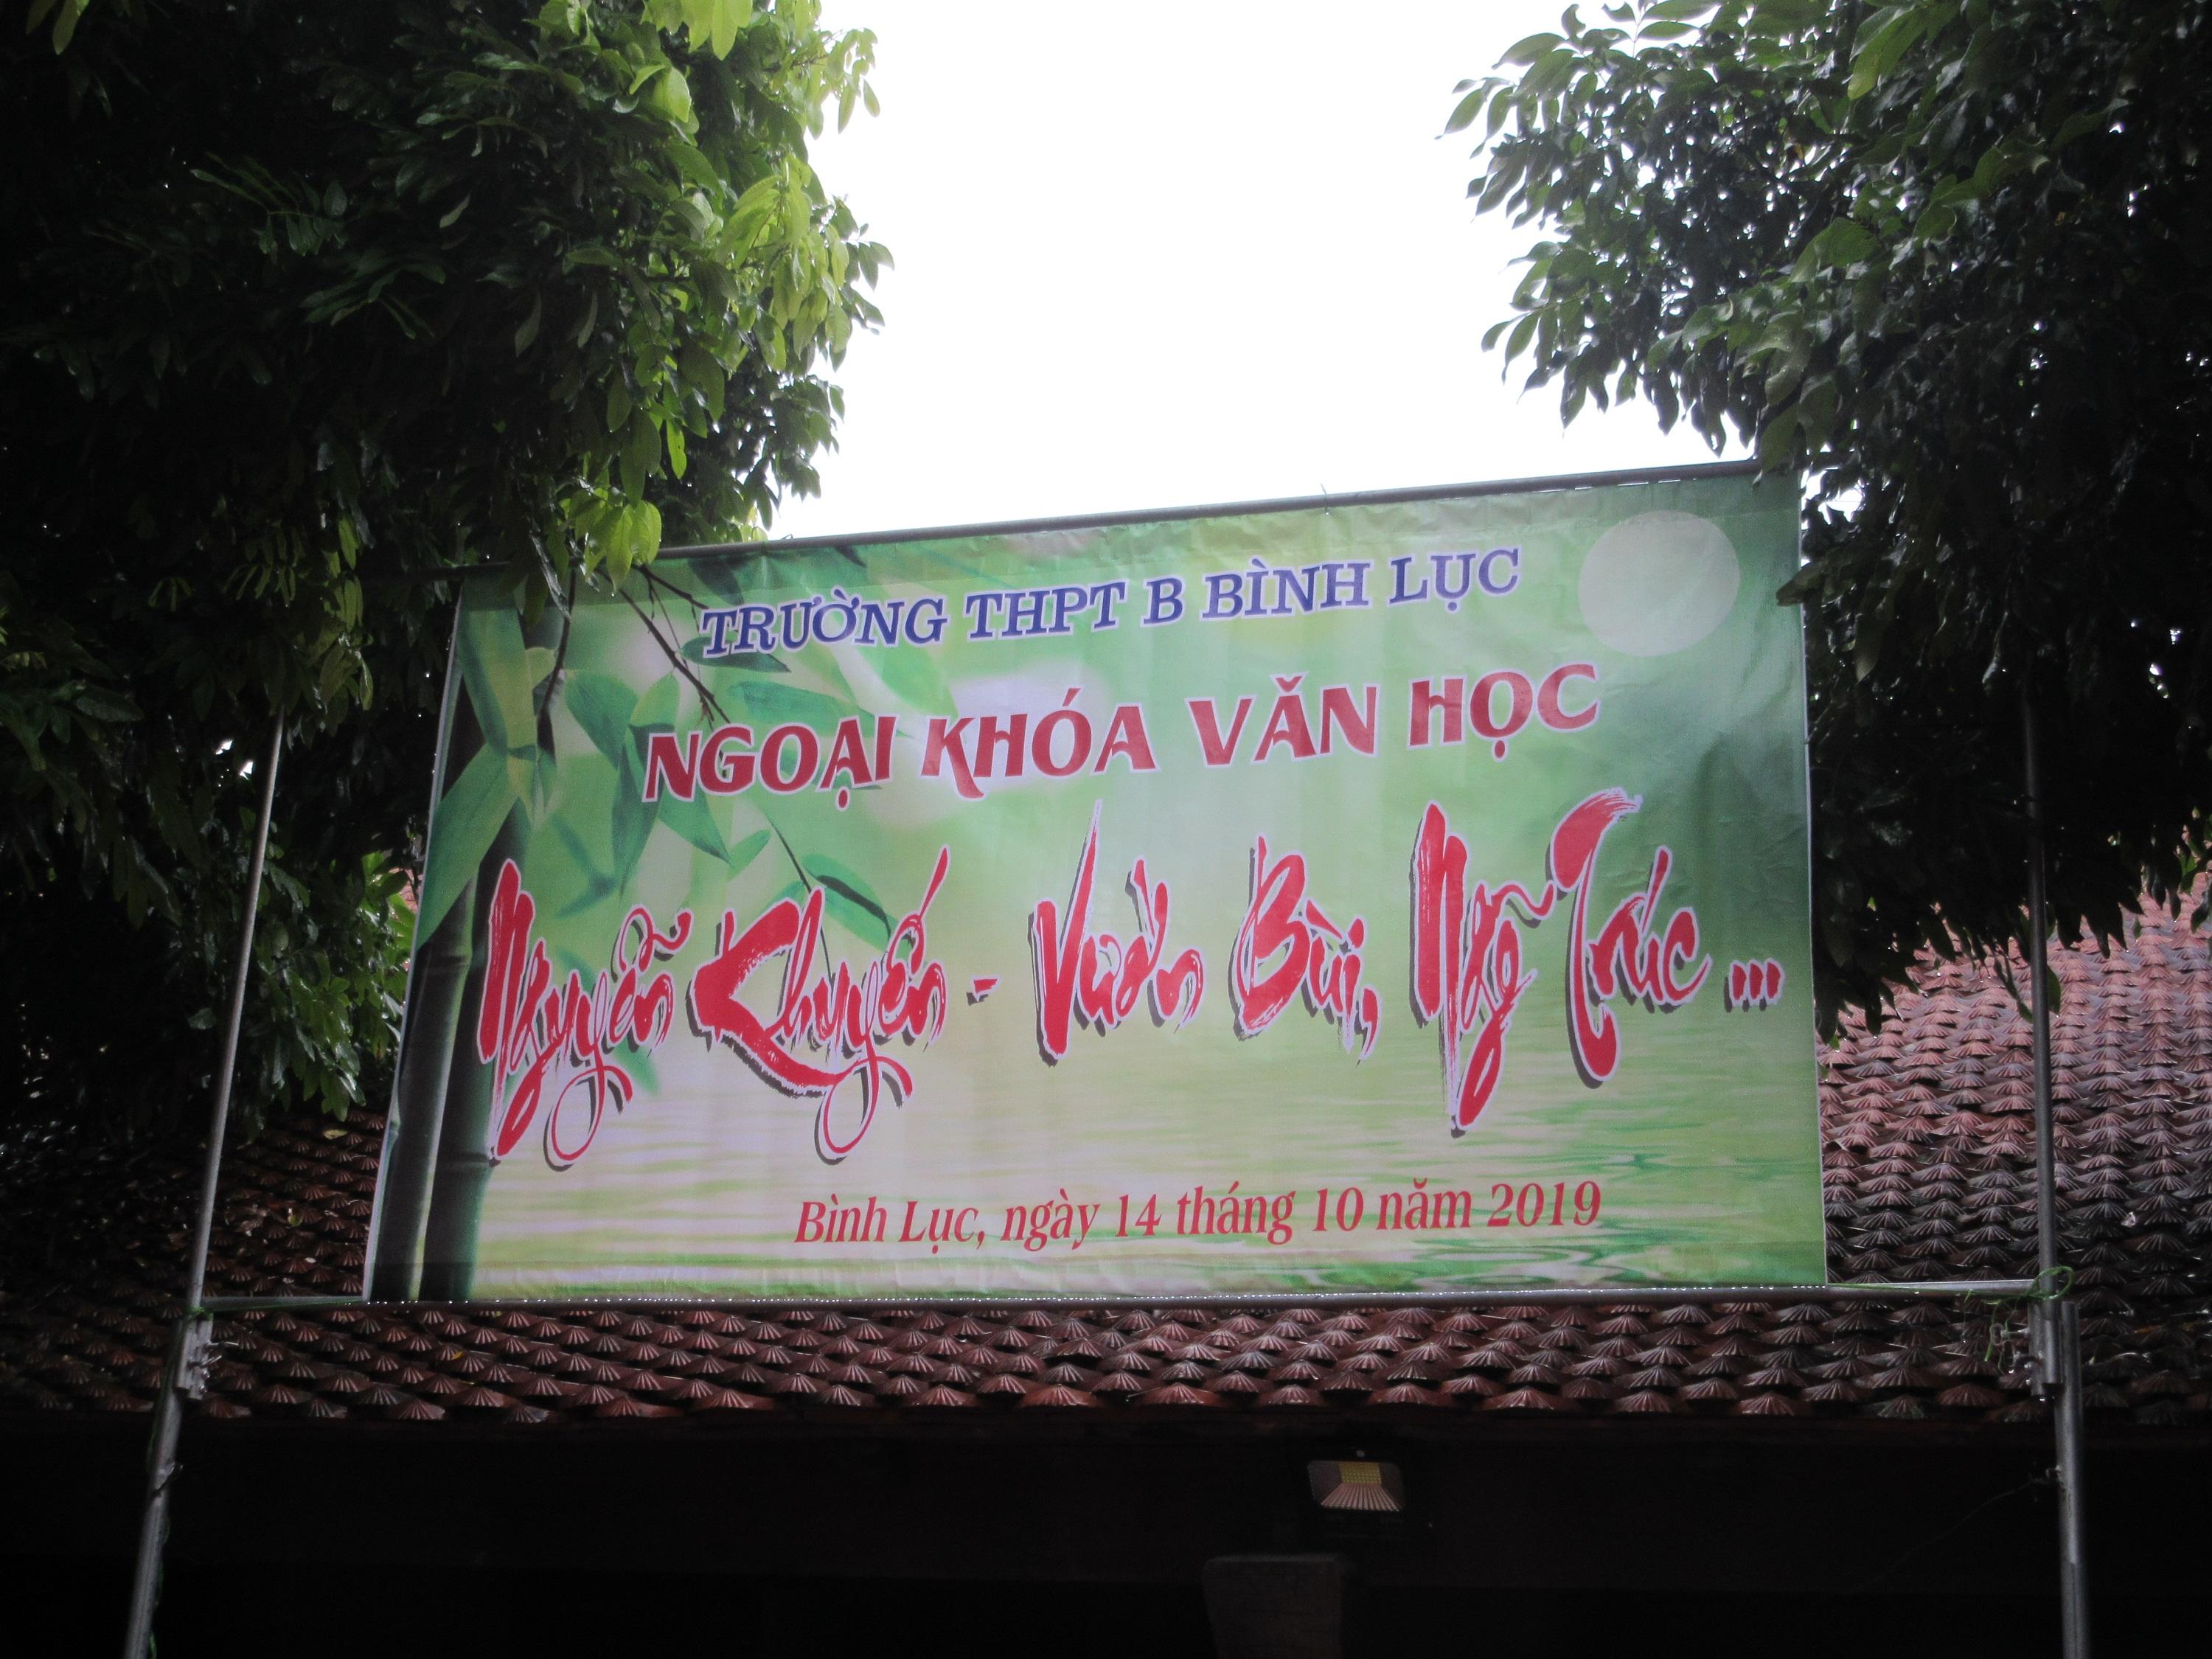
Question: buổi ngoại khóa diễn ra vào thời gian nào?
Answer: vào ngày 14 tháng 10 năm 2019